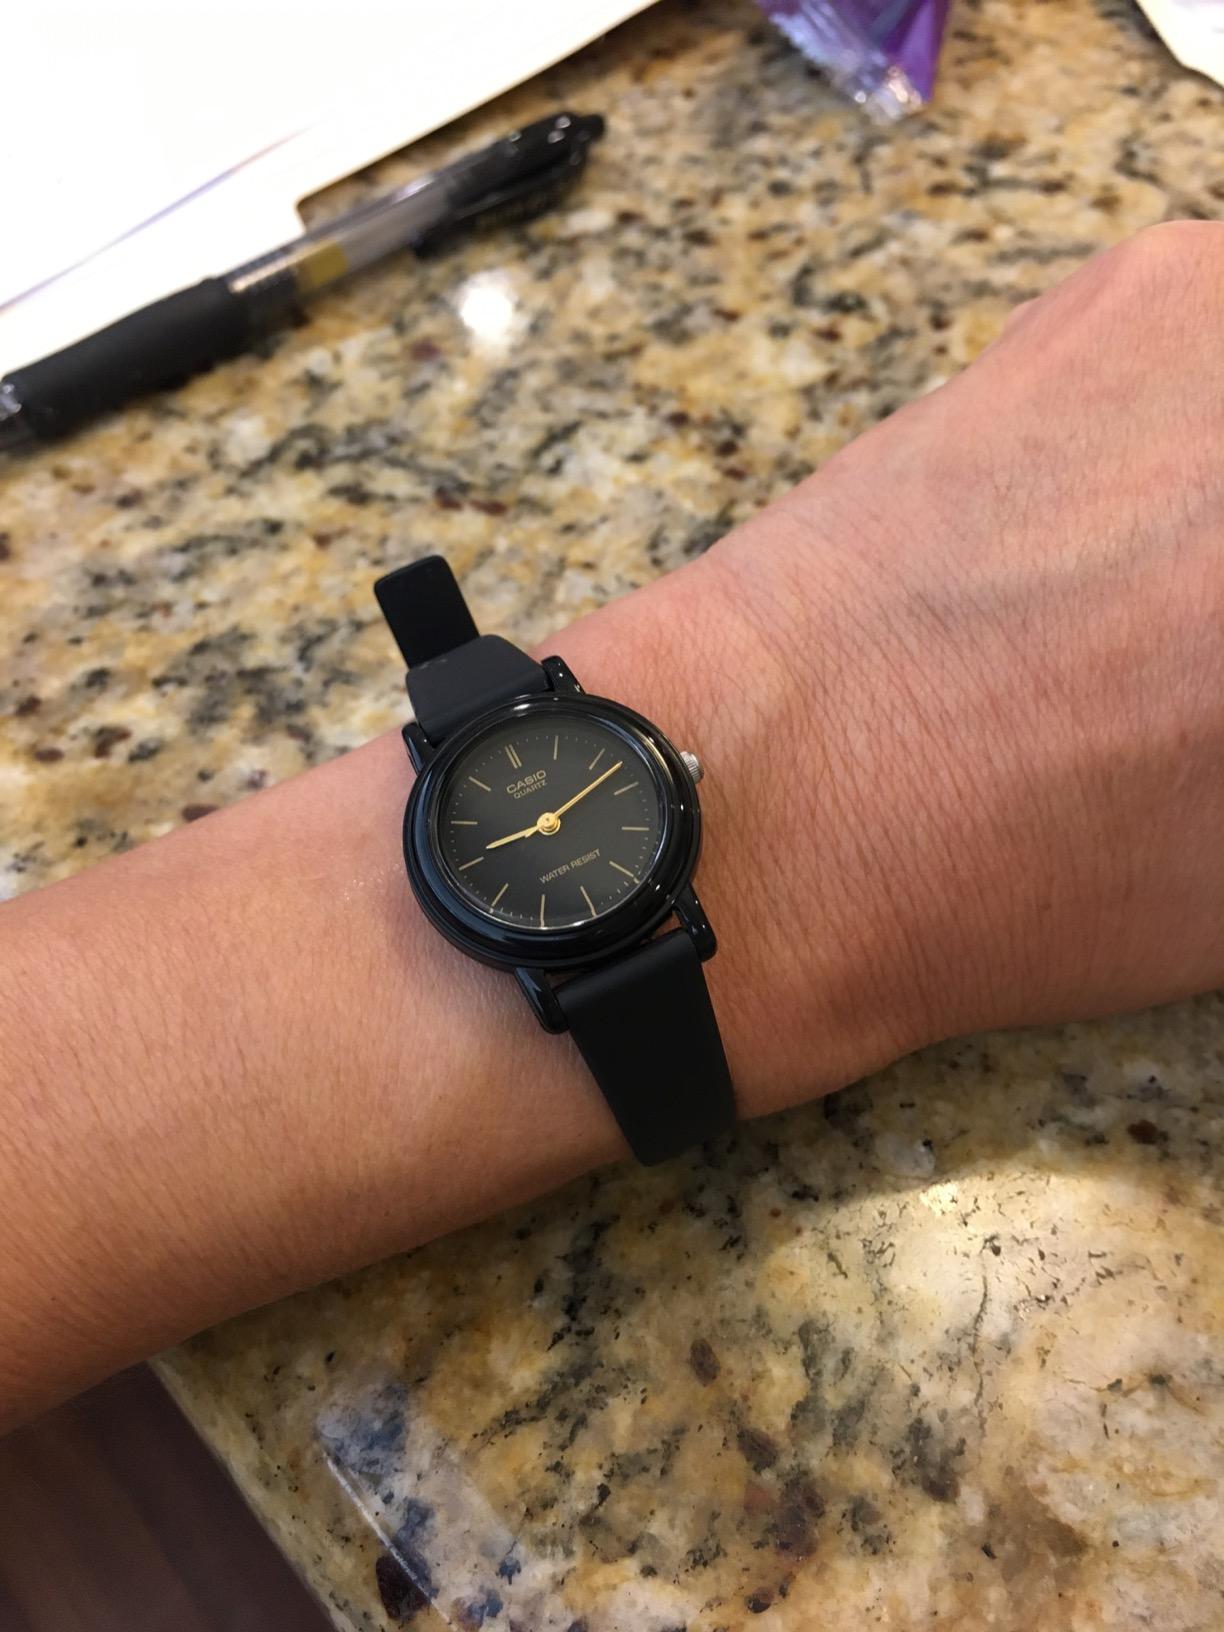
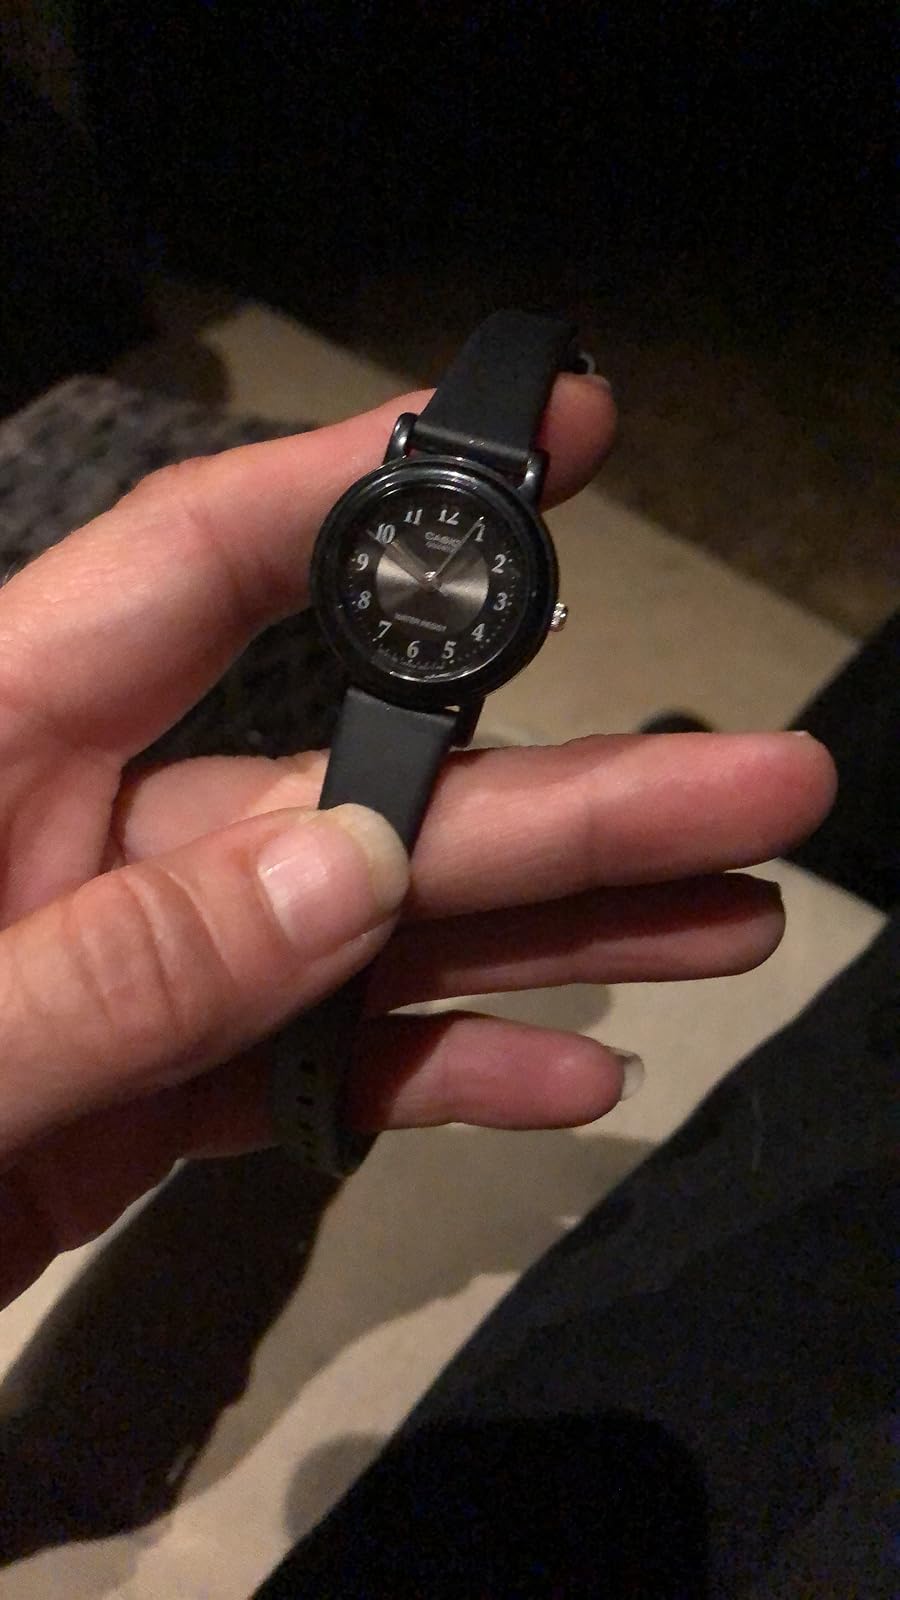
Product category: accessories_watch
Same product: no